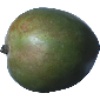
Label: mango